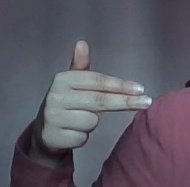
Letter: ghain